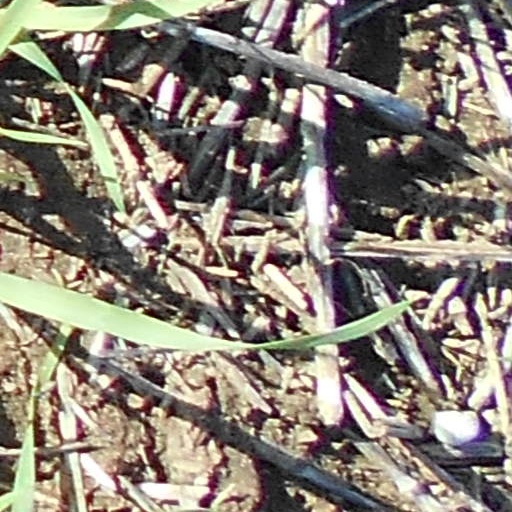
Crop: wheat